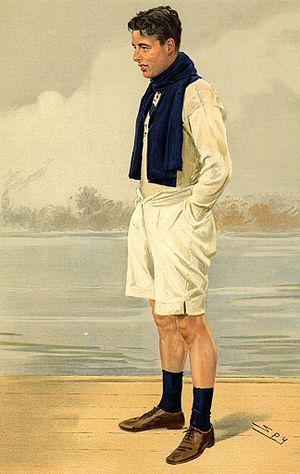
Duncan MacKinnon
Center
Duncan Mackinnon var en britisk roer som deltog i OL 1908 i London.